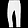
Label: Trouser